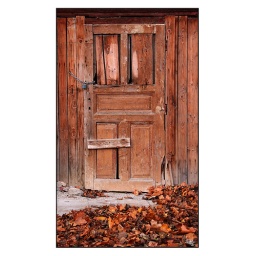
The door of a derelict house in Poprad.